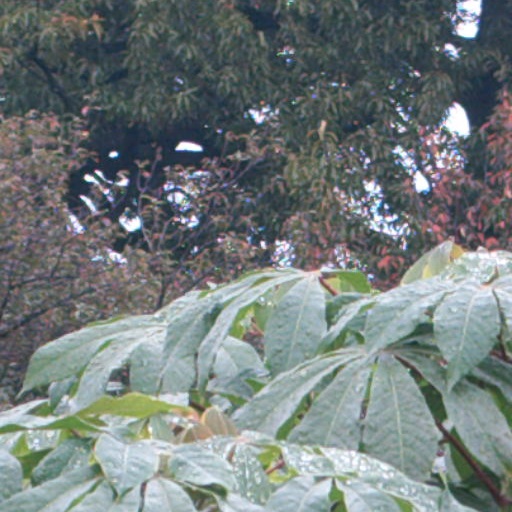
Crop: cassava